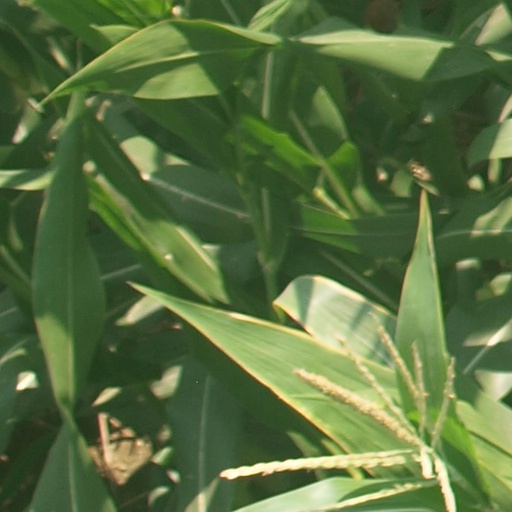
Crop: maize; corn